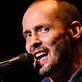
Age: 43